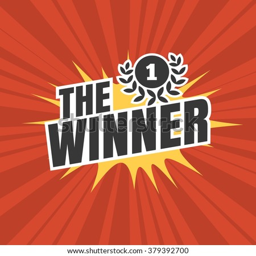
the winner typographic on red sun rays background and wreath icon , retro poster design